Christina, Queen of Sweden

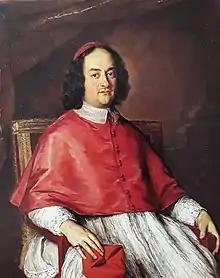
Decio Azzolino by Jacob Ferdinand Voet

In 1653, she founded the Amaranten order. Antonio Pimentel was appointed as its first knight; all members had to promise not to marry (again). In the same year, she ordered Vossius (and Heinsius) to make a list of about 6,000 books and manuscripts to be packed and shipped to Antwerp. In February 1654, she plainly told the Council of her plans to abdicate. Oxenstierna told her she would regret her decision within a few months. In May, the Riksdag discussed her proposals. She had asked for 200,000 "rikstalers" a year but received dominions instead. Financially she was secured through a pension and revenue from the town of Norrköping, the isles of Gotland, Öland, Ösel, and Poel, Wolgast and Neukloster in Mecklenburg, and estates in Pomerania.